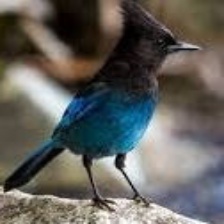
Species: AZURE JAY
Scientific name: CYANOCORAX CAERULEUS
ImageNet parent category: jay